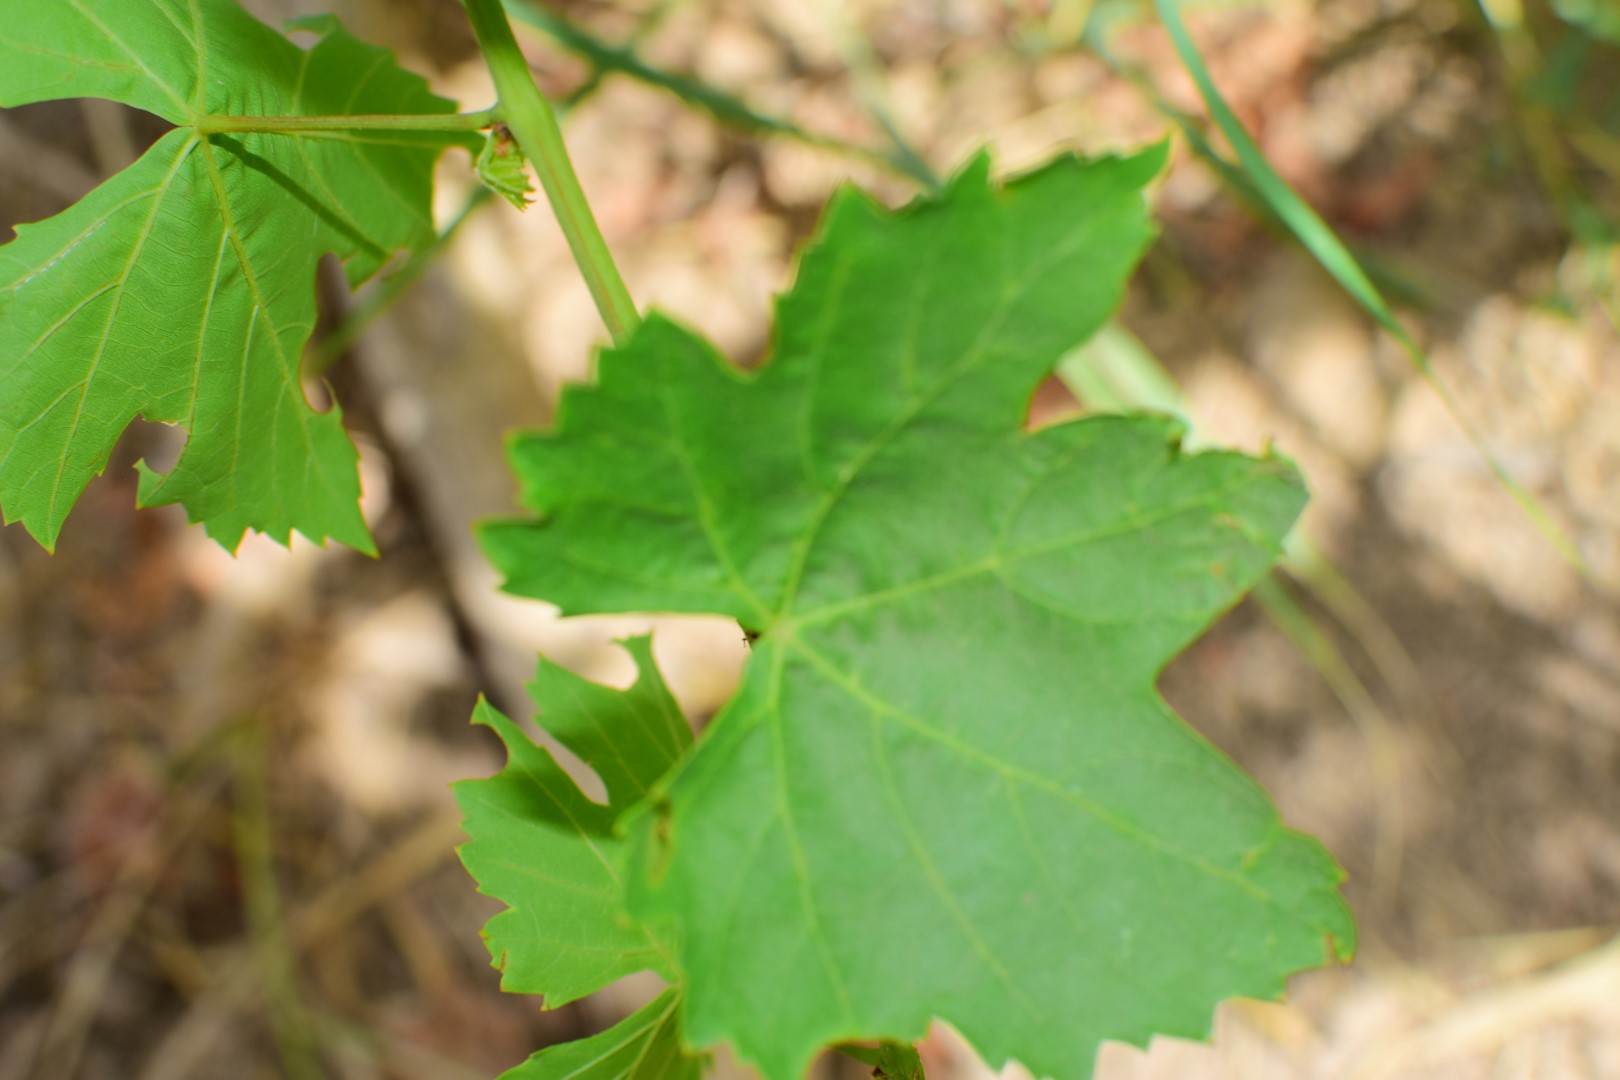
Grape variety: Thompson Seedless